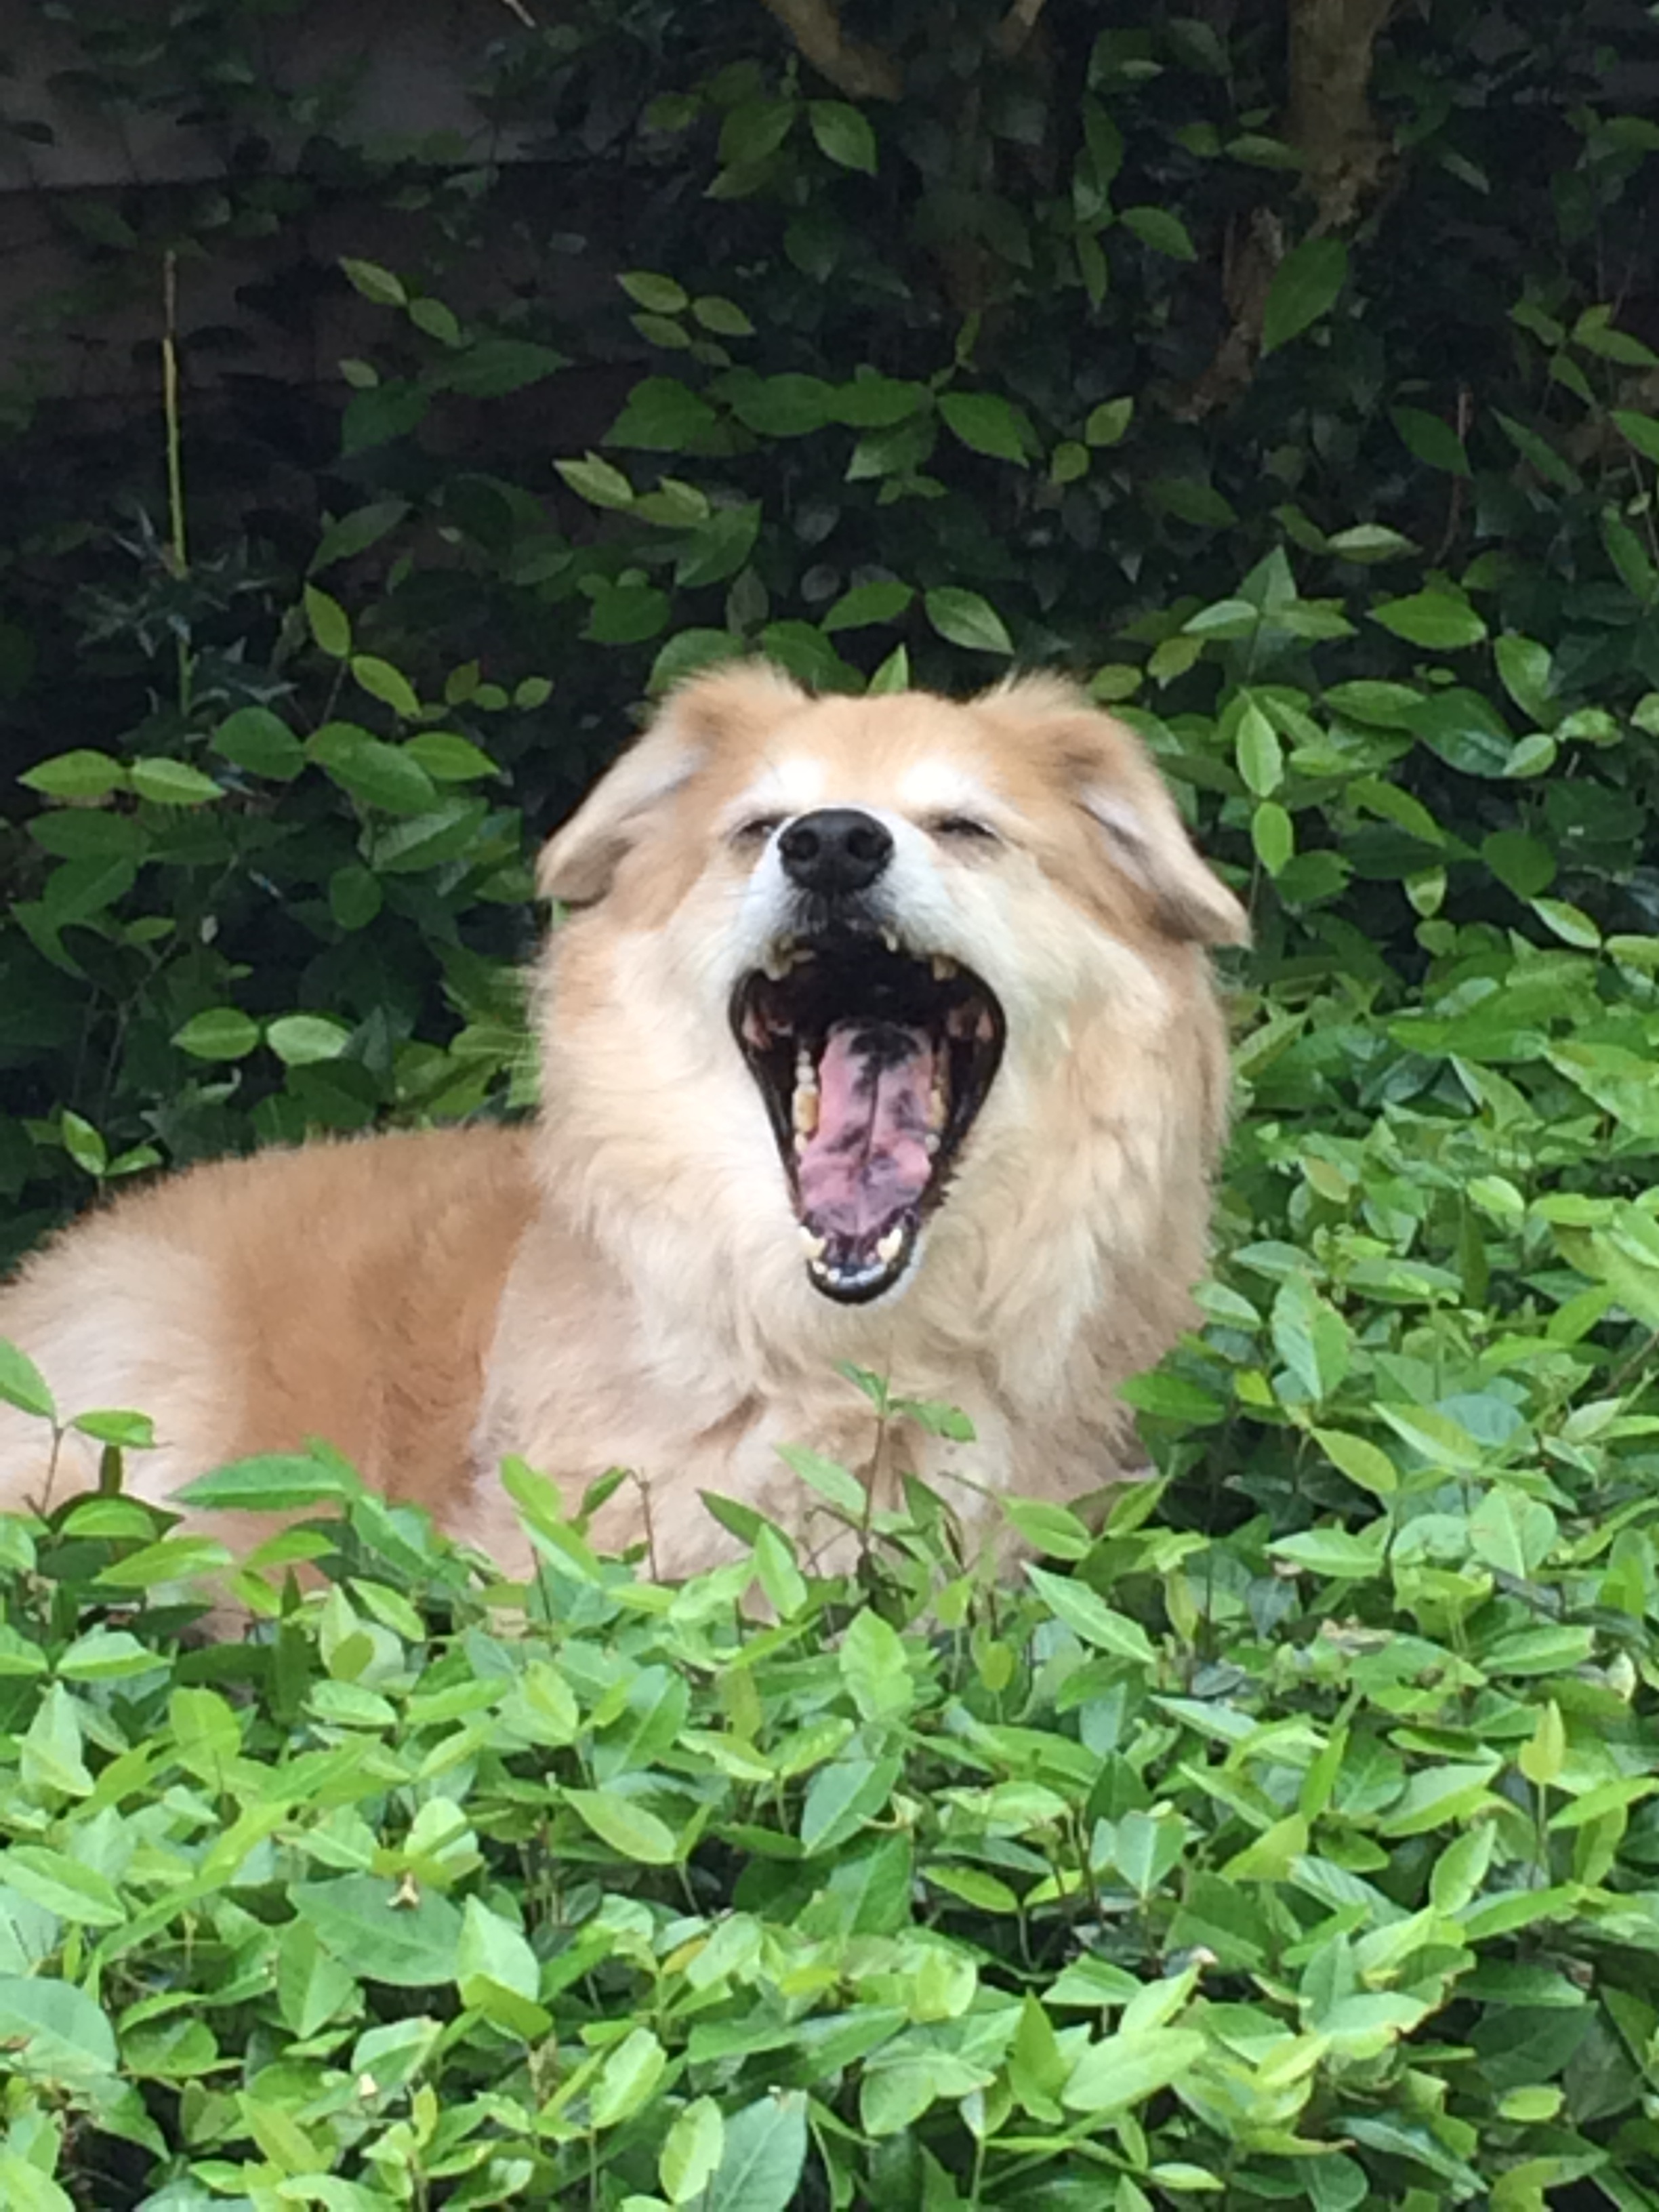
dog, animal, cute, canine, pet, mammal, mouth, yawn, face, vertebrate, funny, tongue, tired, yawning, dog breed, dog like mammal, dog breed group, dog crossbreeds